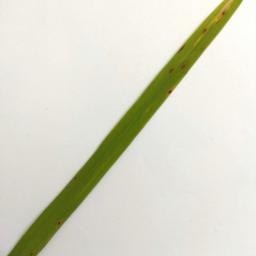
Label: Rice___Brown_Spot